Mortuary temple of Hatshepsut

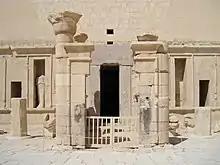
Remains of a limestone portico with a metal gate and rope cordening the entrance

The sanctuary of Amun was the endpoint of the Beautiful Festival of the Valley, conducted annually, starting at the Temple of Karnak. This celebration dates to the Middle Kingdom, when it concluded at the temple built by Mentuhotep II. The procession began at the Eighth Pylon at Karnak led by Hatshepsut and Thutmose III, followed by noblemen and priests bearing Amun's barque, accompanied by musicians, dancers, courtiers, and more priests, and guarded by soldiers. A further flotilla of small boats and the great ship "Userhat", which carried the barque, were towed. In Hatshepsut's time, the barque of Amun was a miniaturized copy of a transport barge equipped with three long carrying-poles borne by six priests each. The figure of a ram's head, sacred to Amun, adorned its prow and stern. In the centre of its hull, a lavishly ornamented "naos" was installed and the statue of Amun, presently bejewelled, cloistered within. The barque likely measured in length. The procession crossed the Nile and visited the cemeteries in remembrance before landing at the valley temple to proceed along the long causeway to the temple proper. Halfway up was the barque station, beyond which more than 100 sandstone sphinxes flanked the path up to the terraces. This is the oldest attested sphinx avenue, though the practice is thought to date to the Old Kingdom. The valley temple and barque station were points at which offerings were made and purification rituals conducted. The procession carried on through the entrance-gate, up the temple's great ramps, and into the sanctuary where the barque and Amun were kept for a night before being returned home to Karnak. On this day, bounteous offerings of food, meat, drink, and flowers were presented on tables to Amun, with smaller quantities reserved for the king. On all other days, priests performed the 'Daily Ritual' upon the statues of Amun and Hatshepsut.